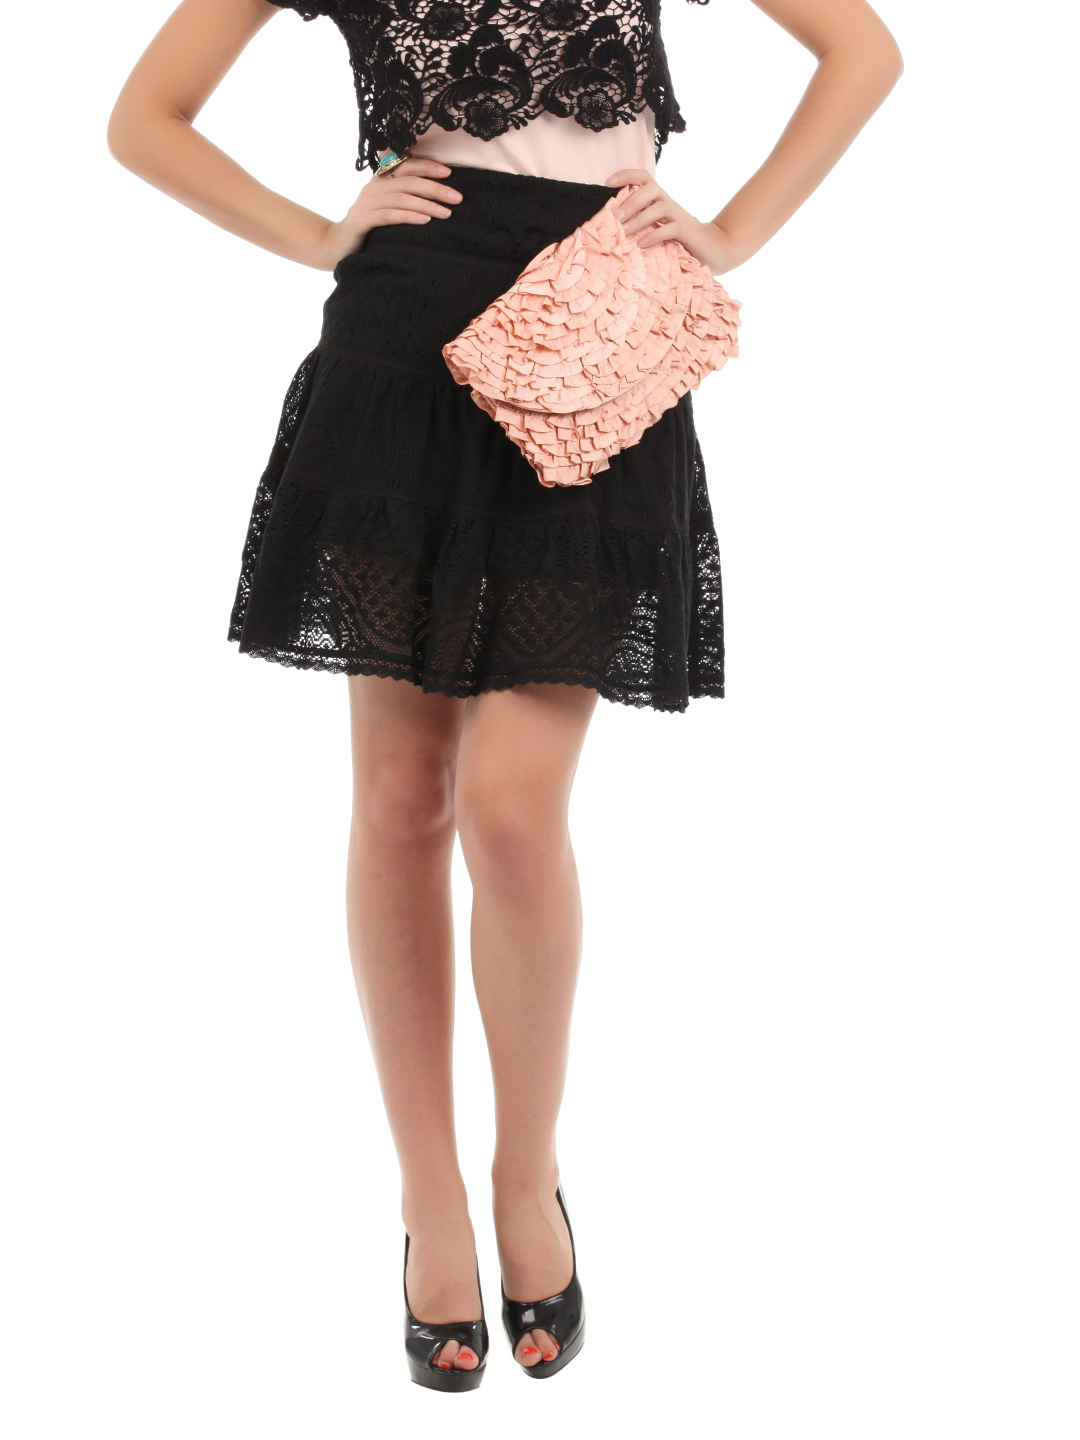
Elle Women Black Skirt
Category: Apparel / Bottomwear / Skirts
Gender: Women
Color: Black
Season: Summer 2012
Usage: Casual